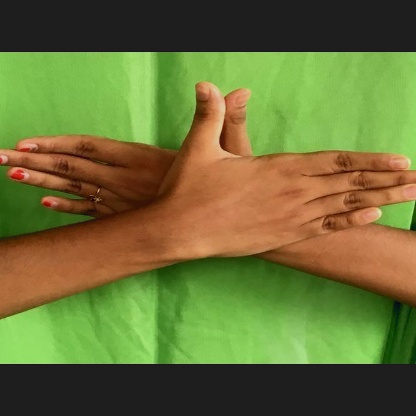
Mudra: Garuda